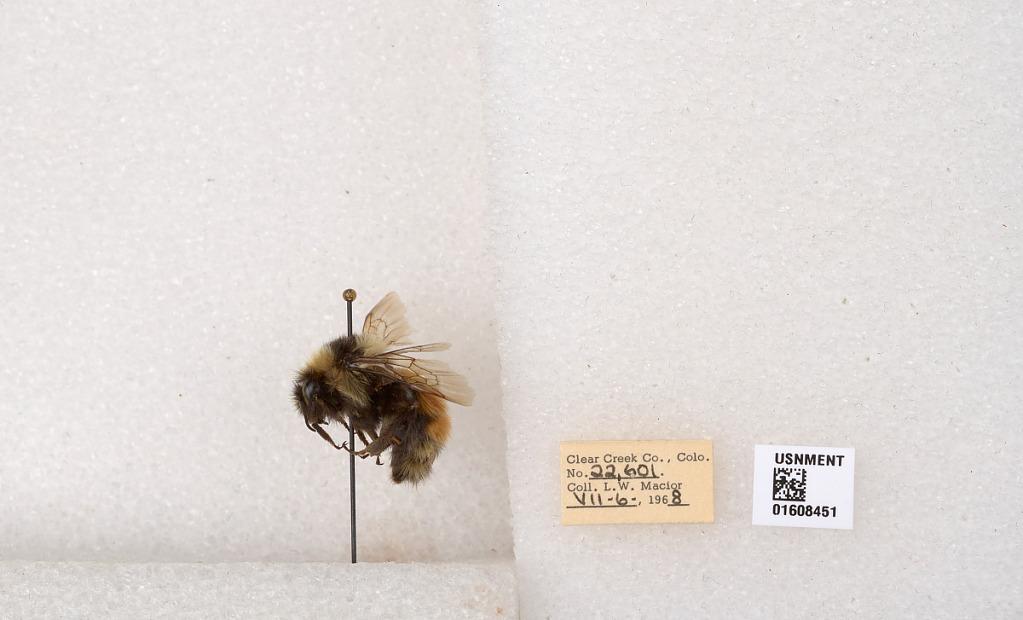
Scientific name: Bombus (Pyrobombus) sylvicola Kirby
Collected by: L. Macior
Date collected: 1968-7-6
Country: United States
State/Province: Colorado
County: Clear Creek
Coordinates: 39.6891, -105.644